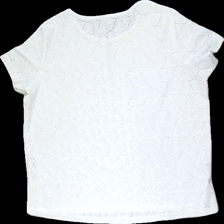
View: back
Type: Top
Category: Ladies
Brand: Not in the list
Brand text on label: Jacqueline de Yong
Colors: White
Material: 100% polyester
Pattern: Lace
Cut: Regular
Size: L
Season: Summer
Price range: 100-150
Recommended usage: Reuse